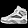
Label: Sneaker